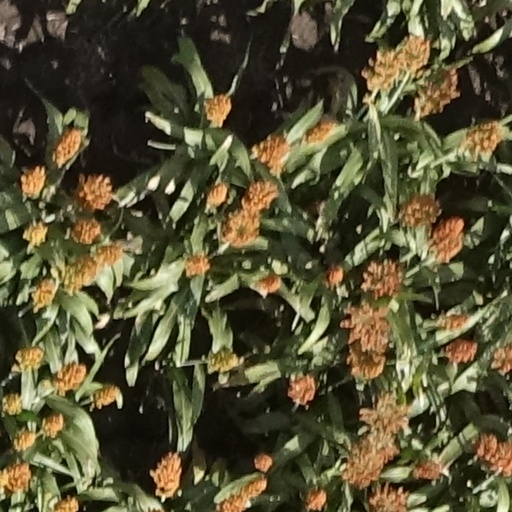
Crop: sorghum